Running of the bulls

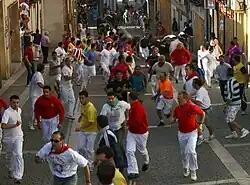
Running of the bulls in Cellar, provincial de Segovia, Spain.

The encierro of Pamplona has been depicted many times in literature, television or advertising, but became known worldwide partly because of the descriptions of Ernest Hemingway in books "The Sun Also Rises" and "Death in the Afternoon".